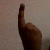
The image shows a hand gesture representing the number 1 in Indian Sign Language.